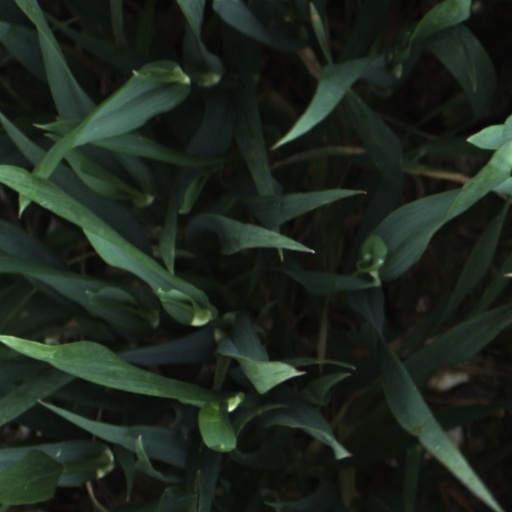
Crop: wheat